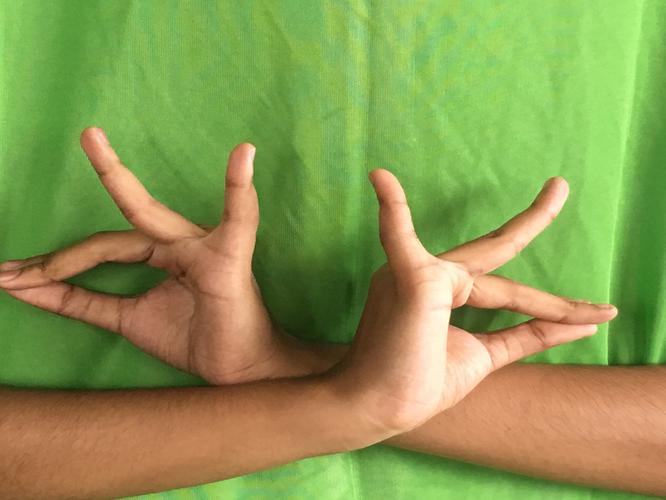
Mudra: Katakavardhana
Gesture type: double_hand